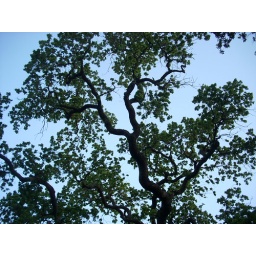
One of the Oak trees I walk under on days I take the bus from the train.